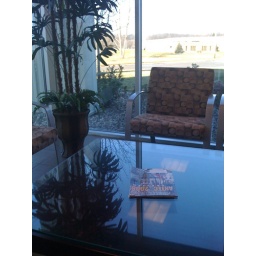
I love Promens' glass coffee table in the lobby